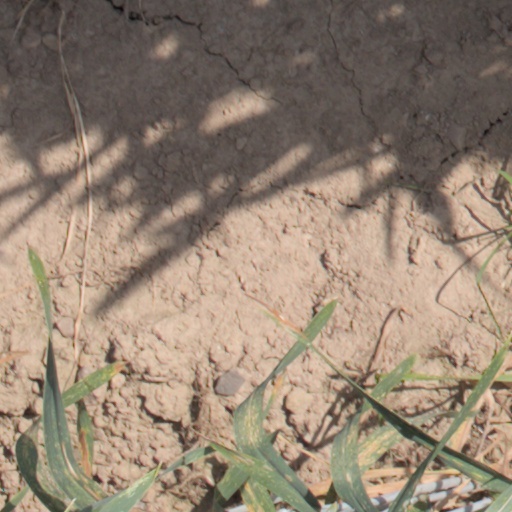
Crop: wheat